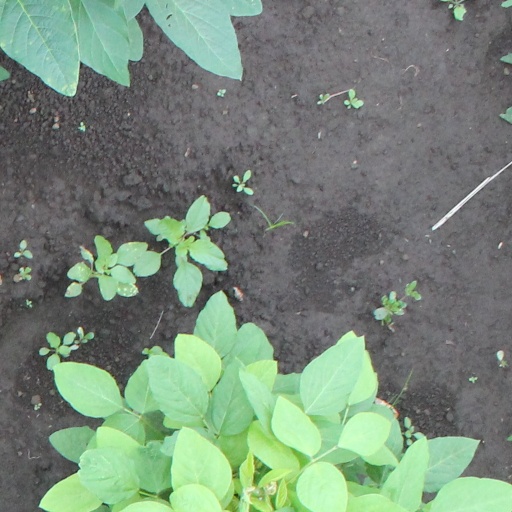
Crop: soybean